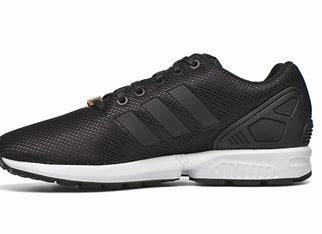
Brand: Adidas
Model: ZX Flux